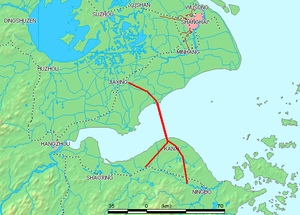
Hangzhoubugtbroen
Beliggenhed
Hangzhoubugtbroen er en lang bro over Hangzhoubugten på Kinas østkyst. Den går fra Cixi, en by 25 km nordvest for Ningbo, nordover til Jiaxing. Dermed forkorter den køreafstanden mellem disse punkter fra 400 km til 80 km og giver en væsentlig afkortning af transportafstanden mellem bycentrene Ningbo og Shanghai. Med en længde på 36 km er dette den længste havbro i verden. Brobyggeriet består blandt andet af to skråstagsbroer med en spændvidde på henholdsvis 448 m og 318 m.